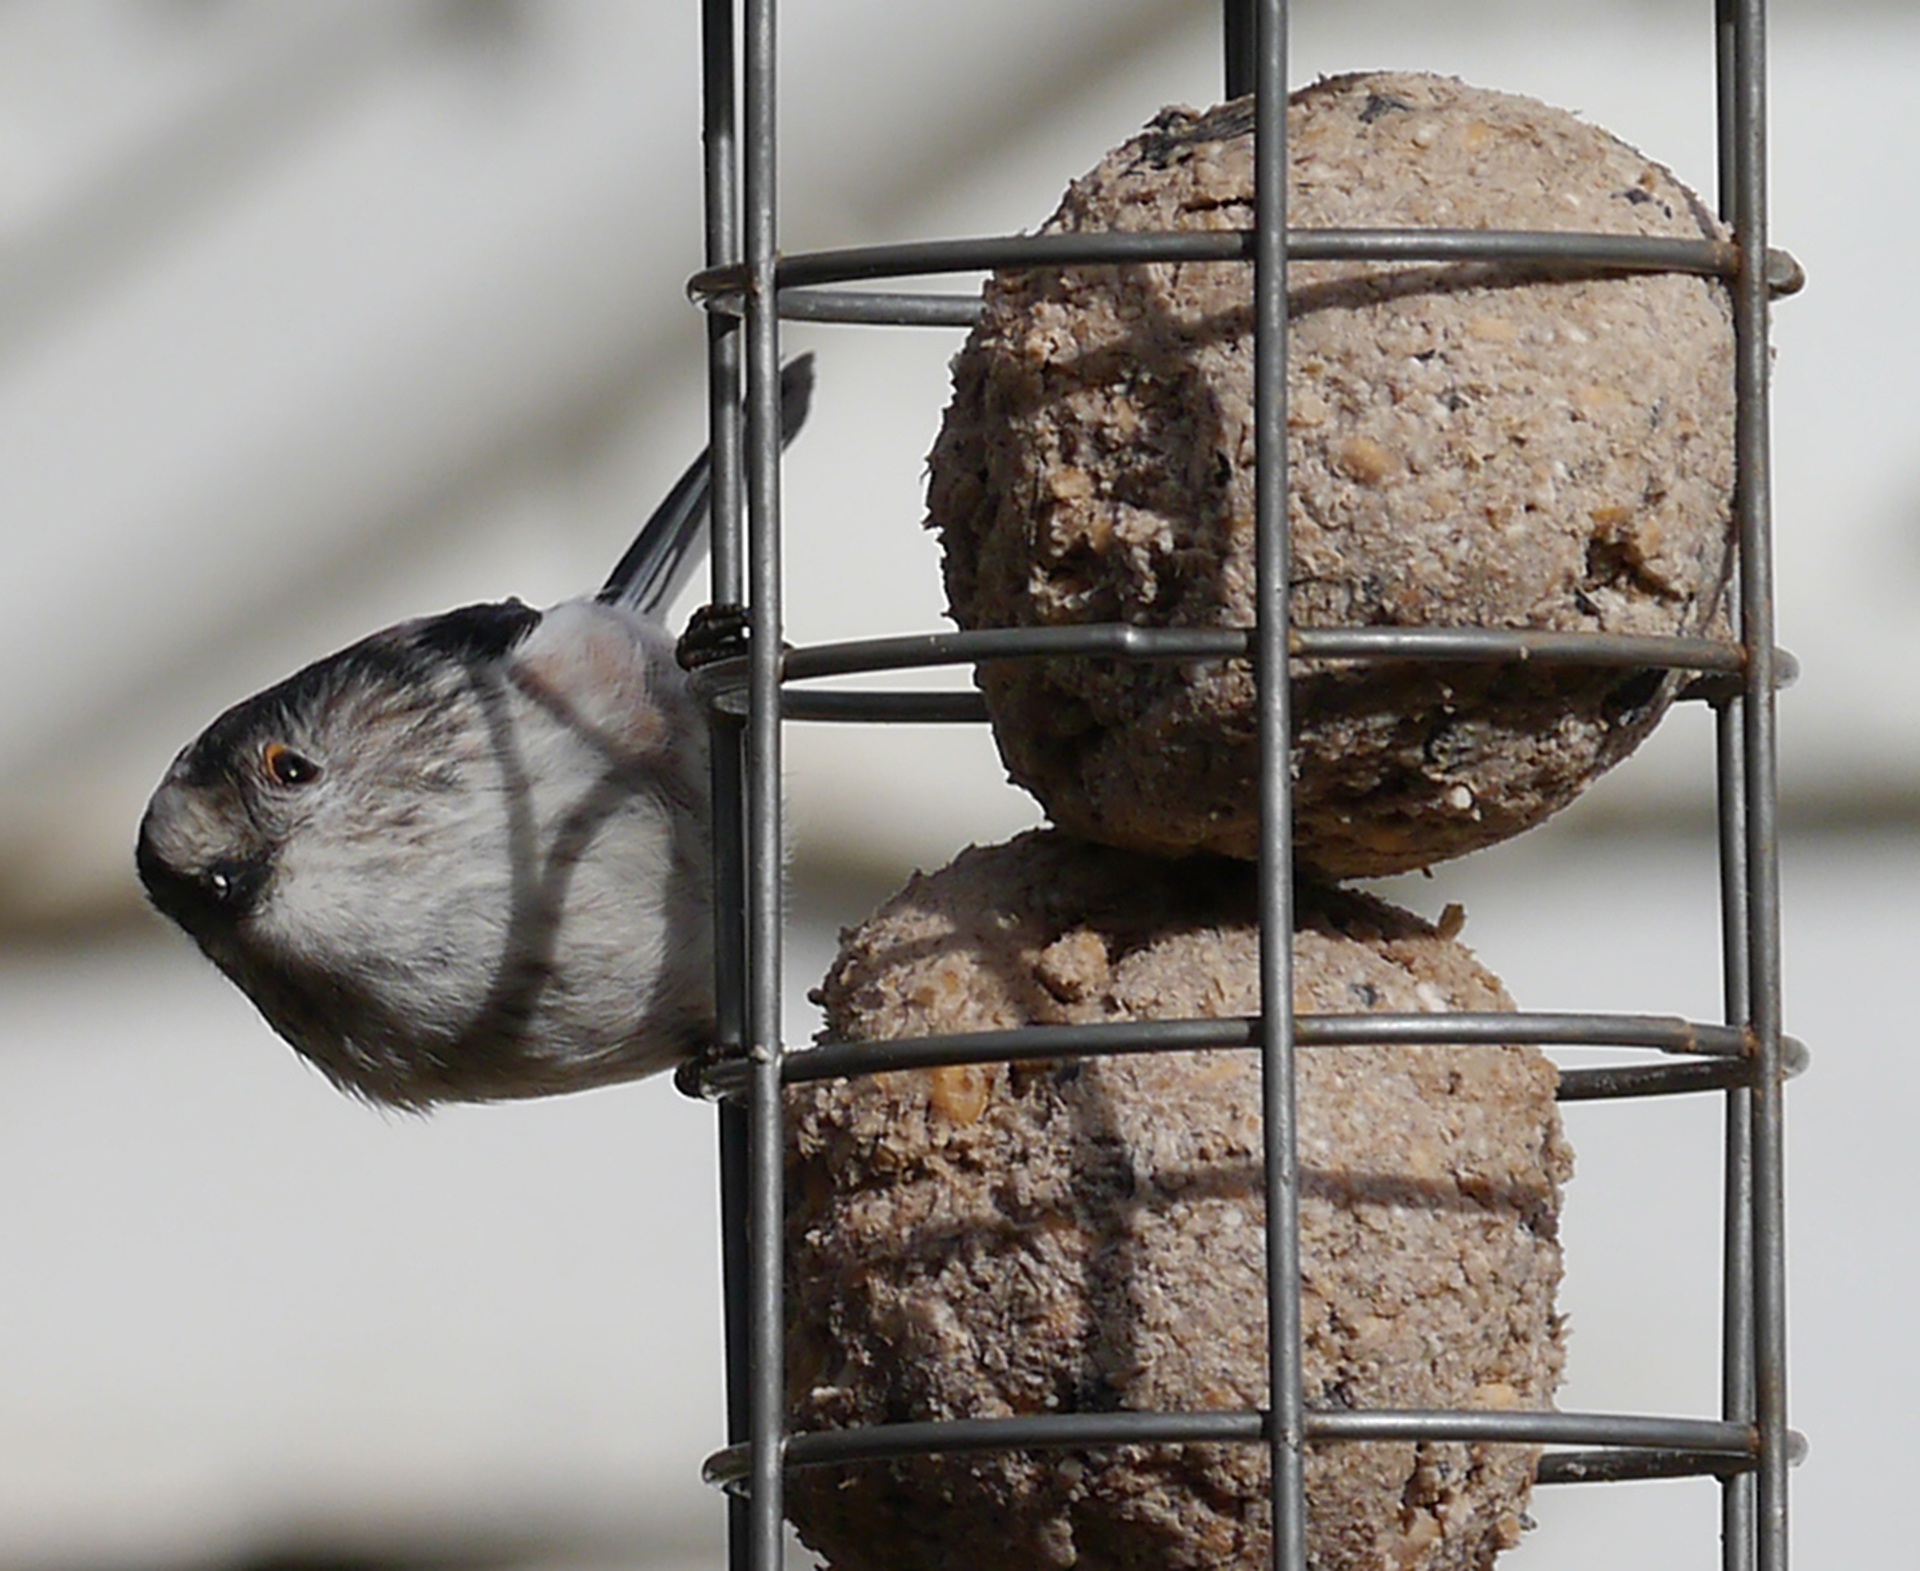
nature, wildlife, lighting, cage, feeding, garden birds, animal shelter